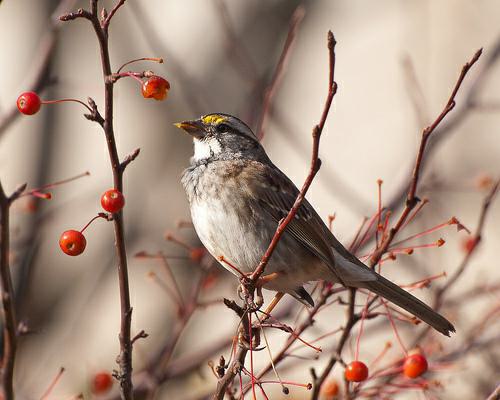
A photo of a white throated sparrow